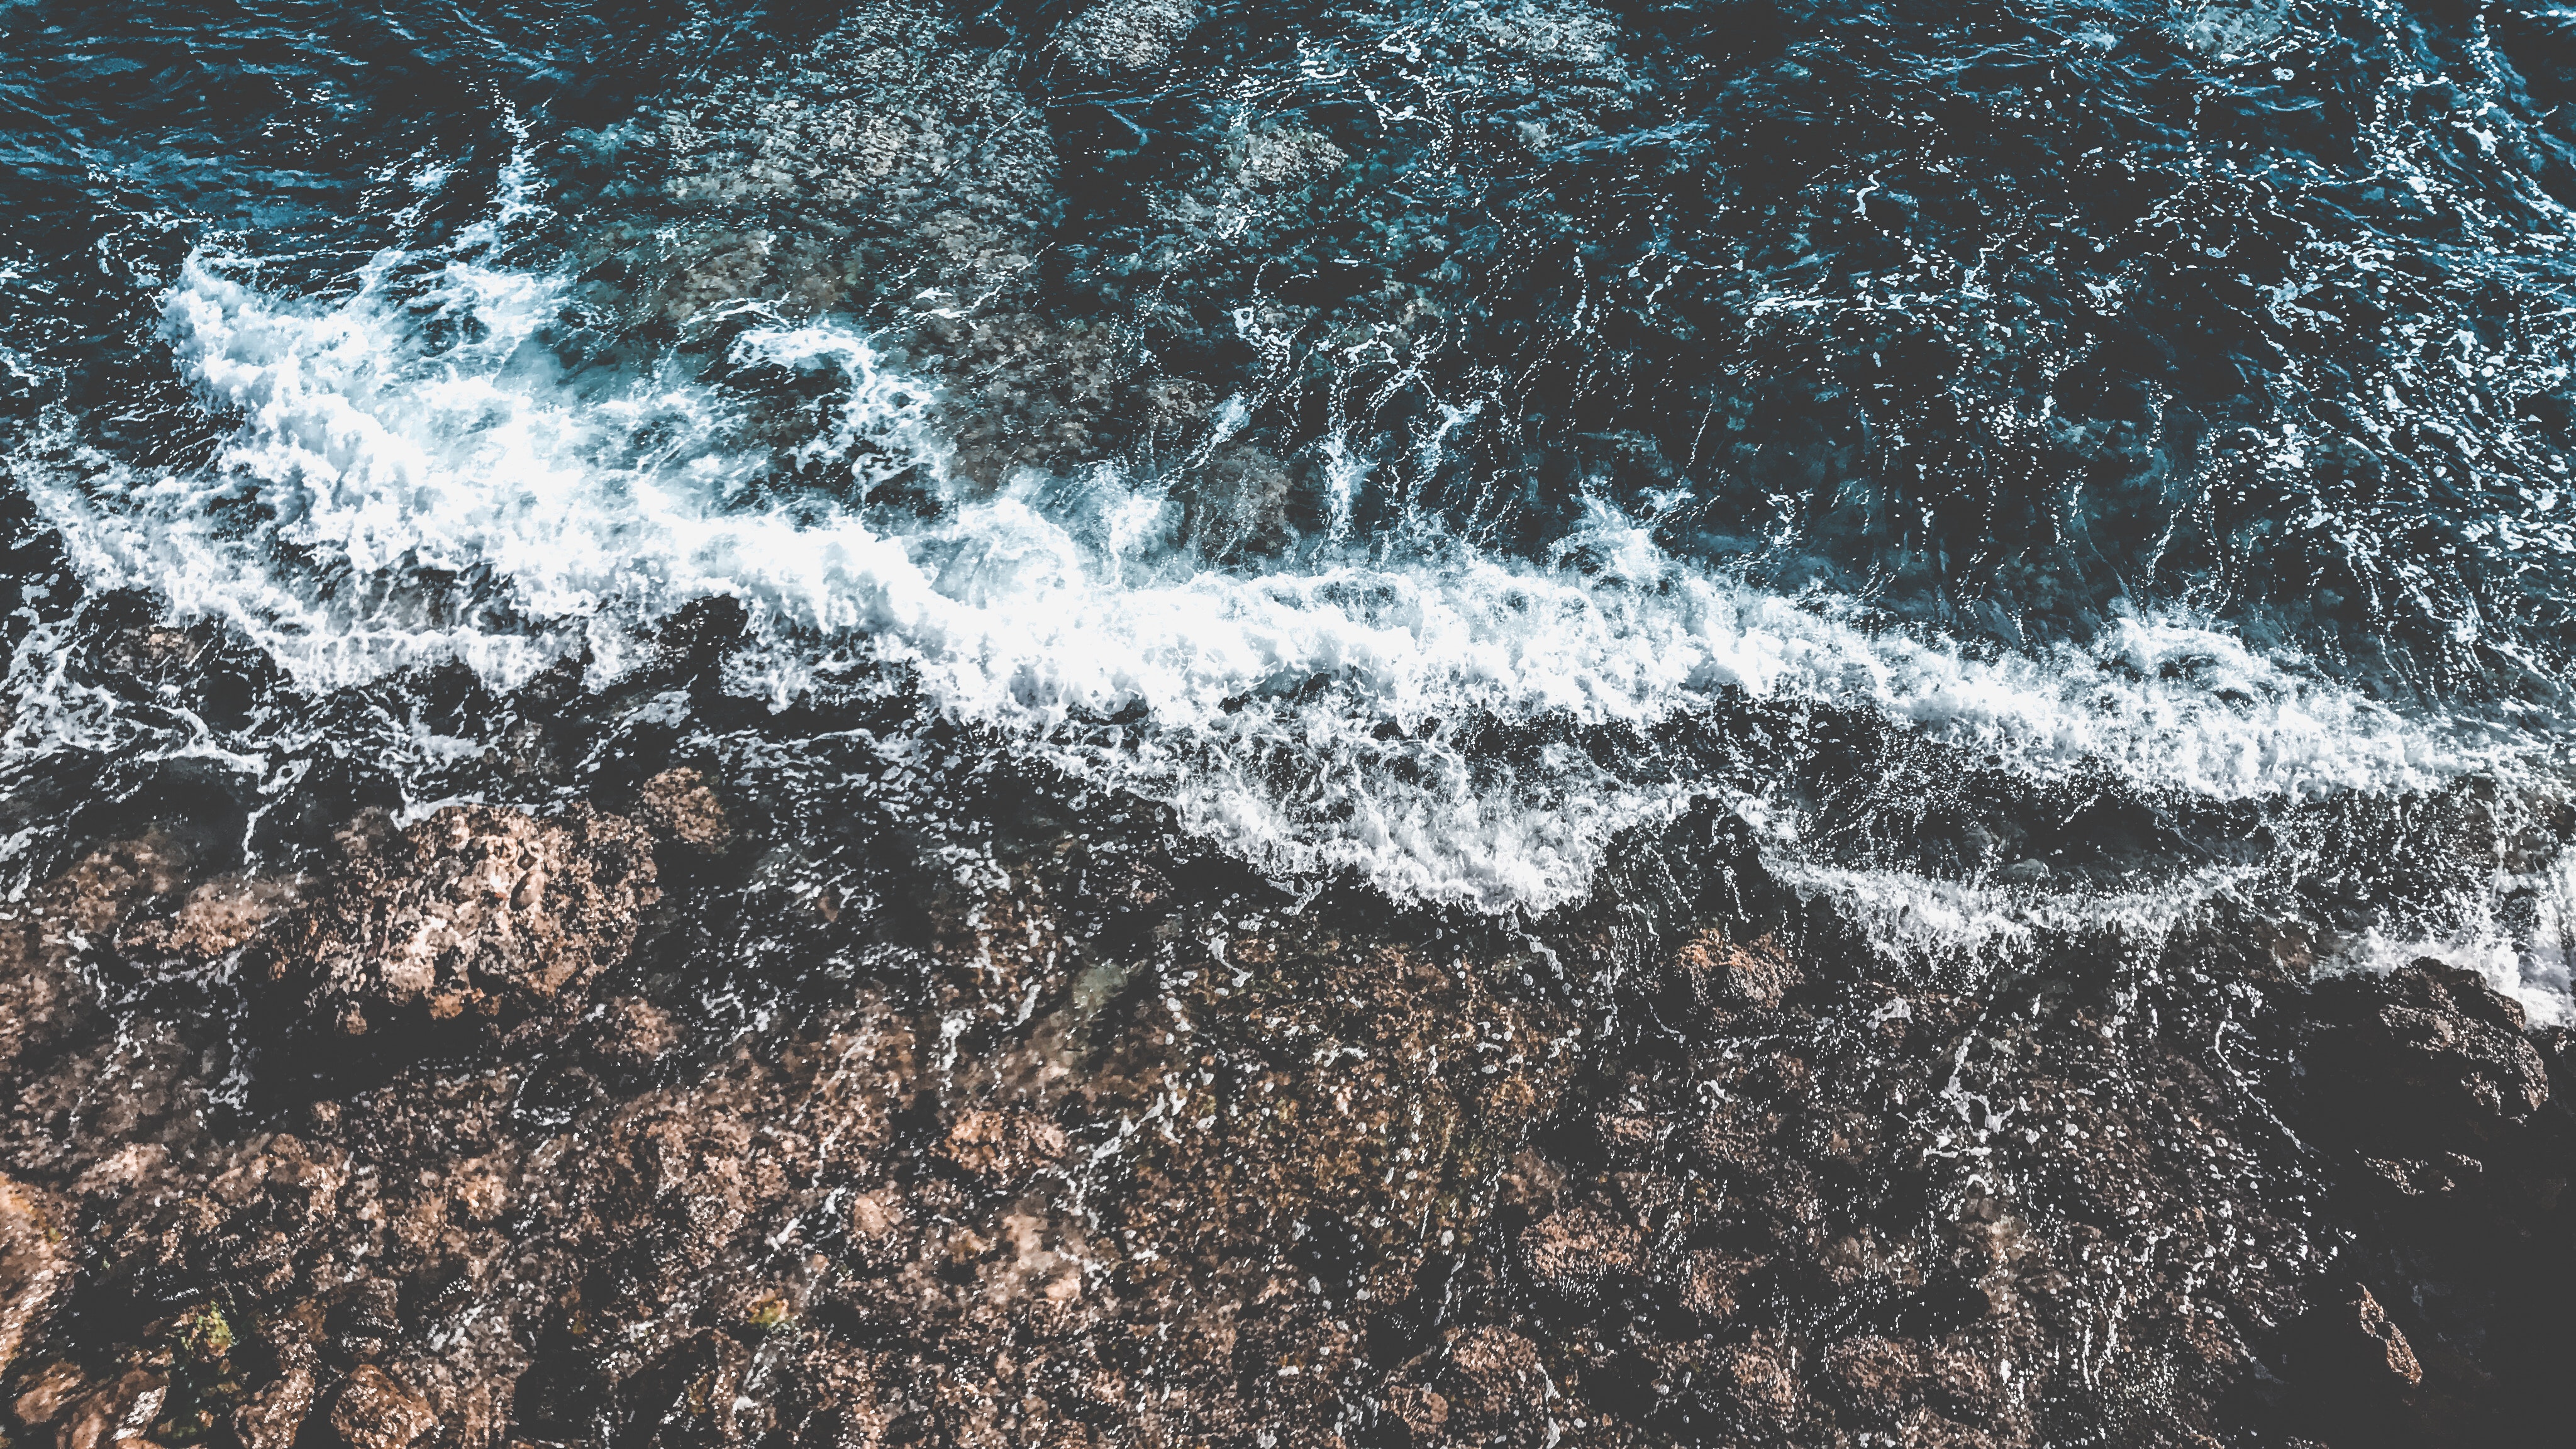
water, wave, rock, sea, wind wave, ocean